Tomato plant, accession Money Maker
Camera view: bottom (45 deg); turntable rotation: 180 degrees
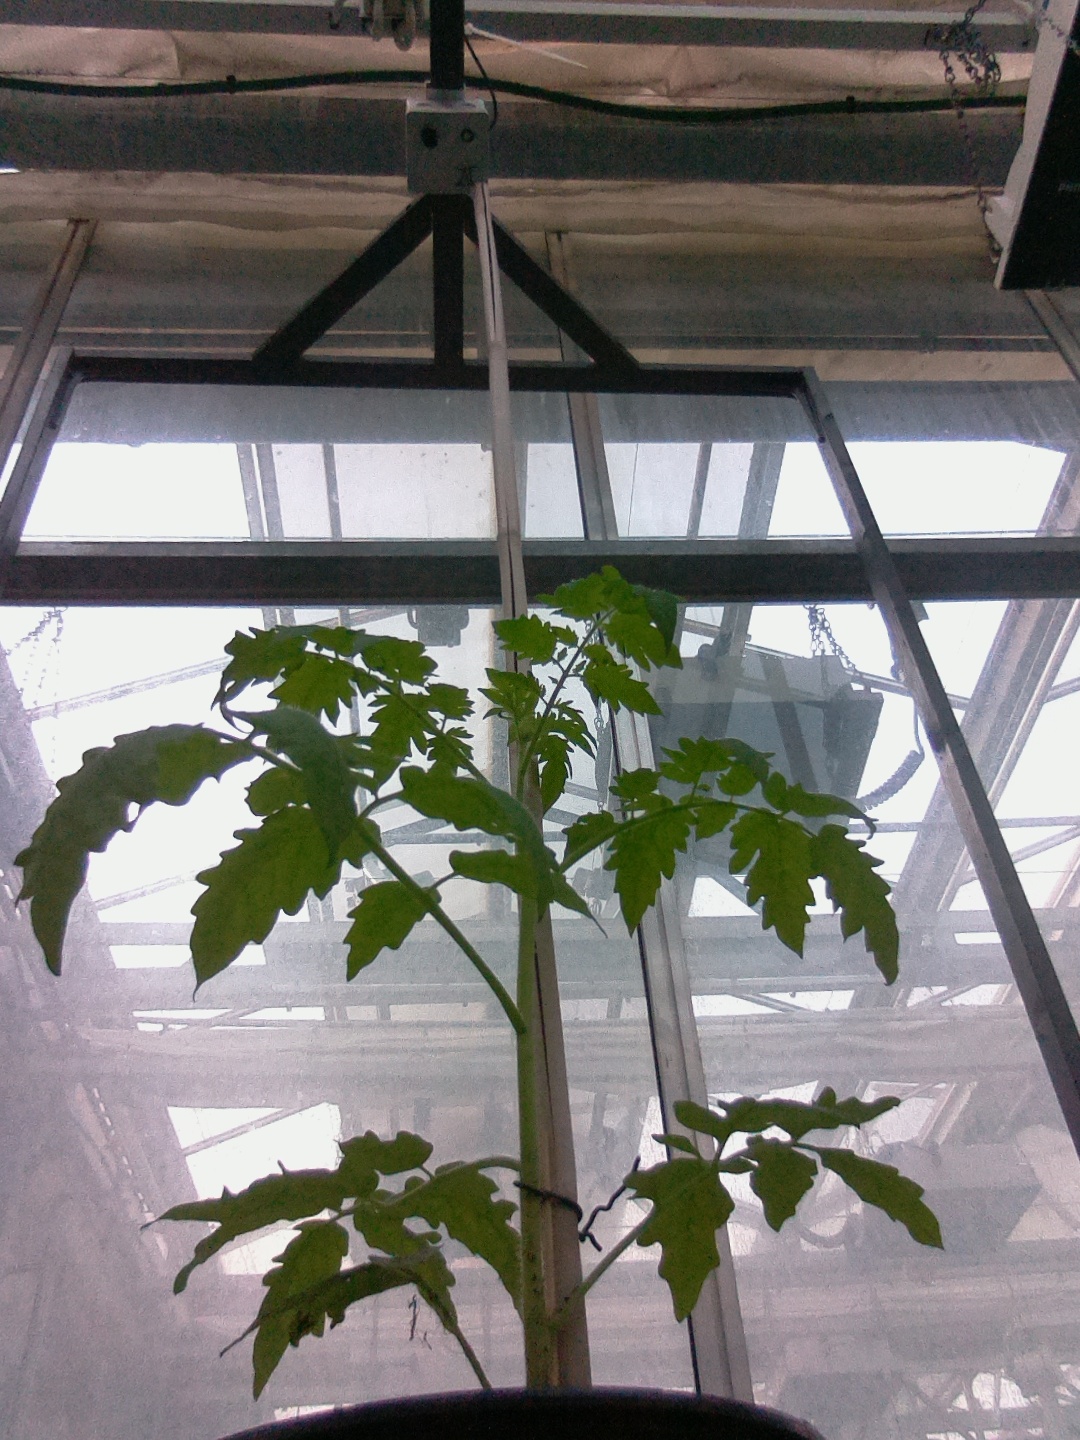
BBCH growth stage 13: 6 of true leaves visible